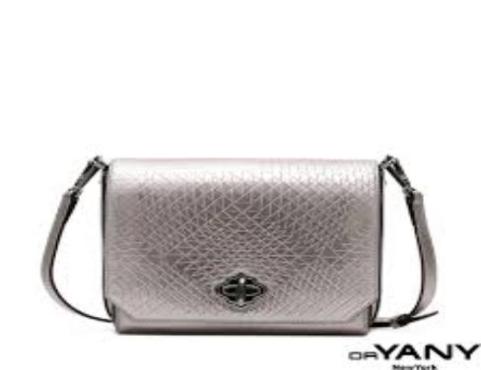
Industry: Clothes